Edwin B. Wheeler

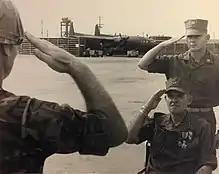
MG Edwin B. Wheeler departs Vietnam for treatment in the U.S.

Colonel Wheeler subsequently traveled to Okinawa, Japan, where assumed command of 3rd Marine Regiment on August 1, 1964. On the following day, the Gulf of Tonkin incident occurred and it became obvious that the Marines would respond soon. Wheeler supervised the preparation of the regiment for combat deployment and subsequently led his regiment to Da Nang at the beginning of April 1965. In addition to the Da Nang area, Wheeler and his troops was responsible for the defense of Phu Bai, where they encountered Vietcong (VC) units.